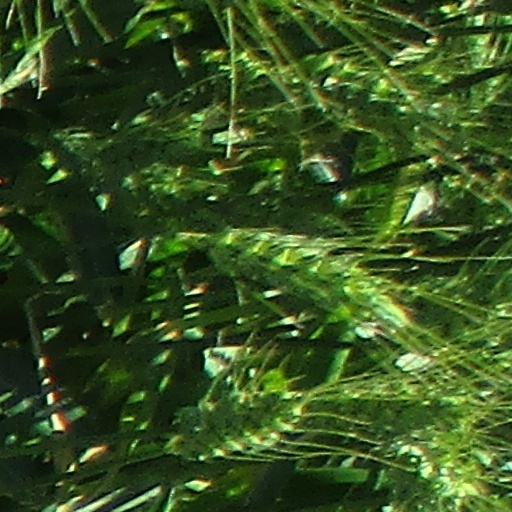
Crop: wheat